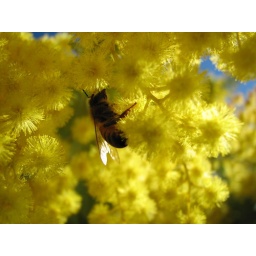
I love the lighting in this shot; the bee sheltered under a sprig of wattle while the blue sky peeks through.